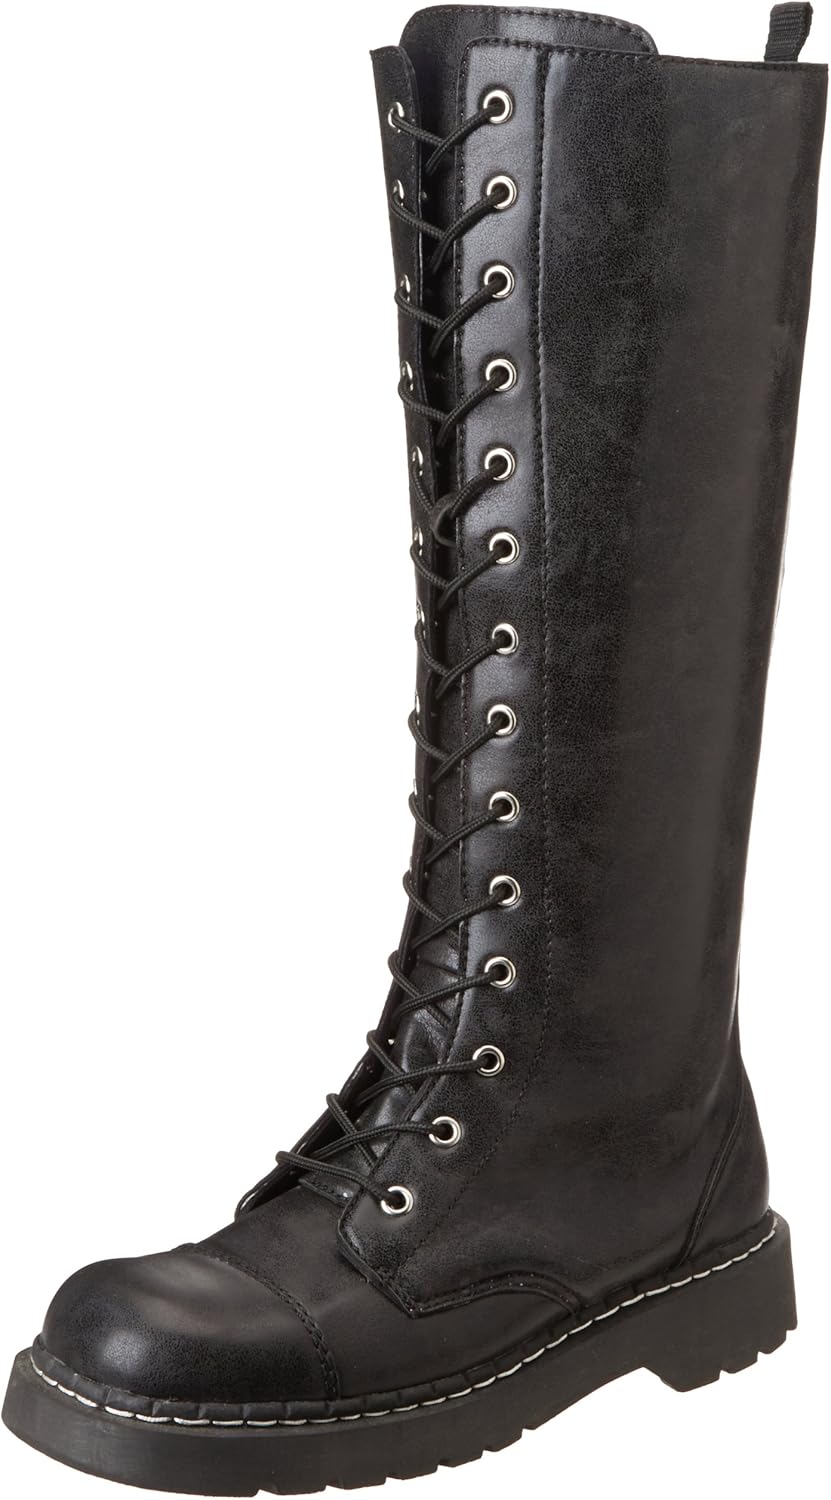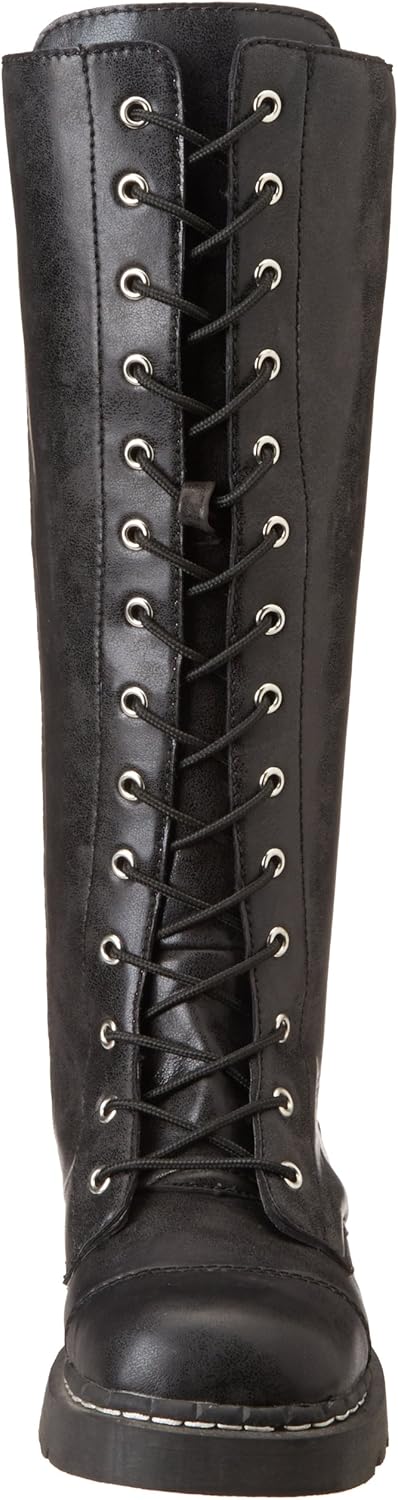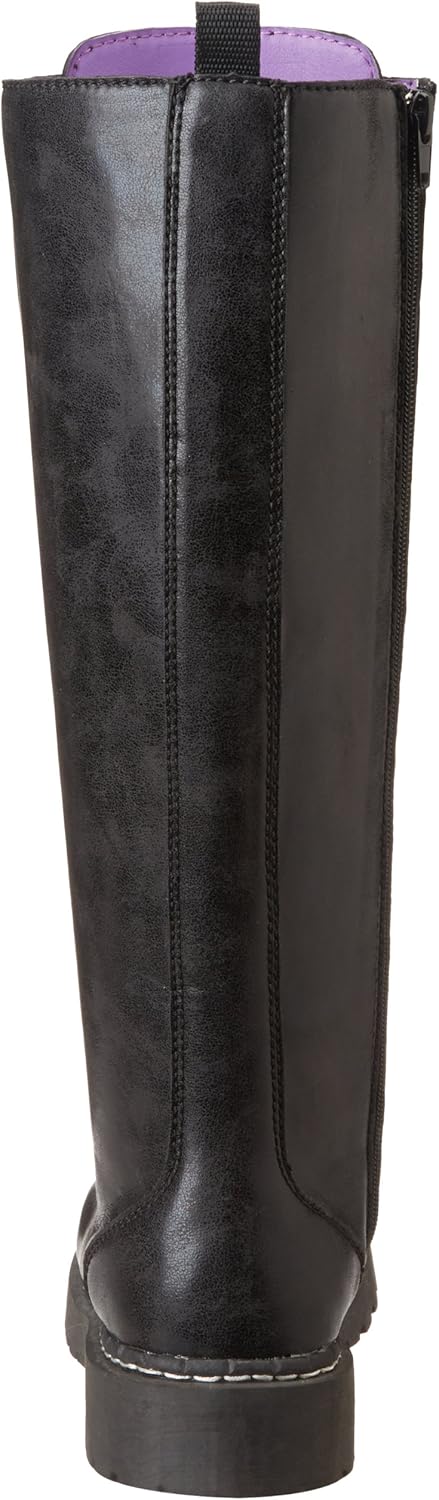
T.U.K. Women's T2195 Boot
Category: AMAZON FASHION
T.U.K. - Born in England, raised in California. Rock n' Roll inspired footwear for men, women, and children. T.U.K. strives to produce original and creative styles to fit the eclectic tastes of people whose lives revolve around music, art, and fashion. These styles have been a staple of the underground music scene for decades and are sought after for their traditional look and craftsmanship.
Features: 100% Polyurethane | Imported | Manmade sole | Shaft measures approximately 15.5" from arch | Heel measures approximately 1.5" | Platform measures approximately 1"